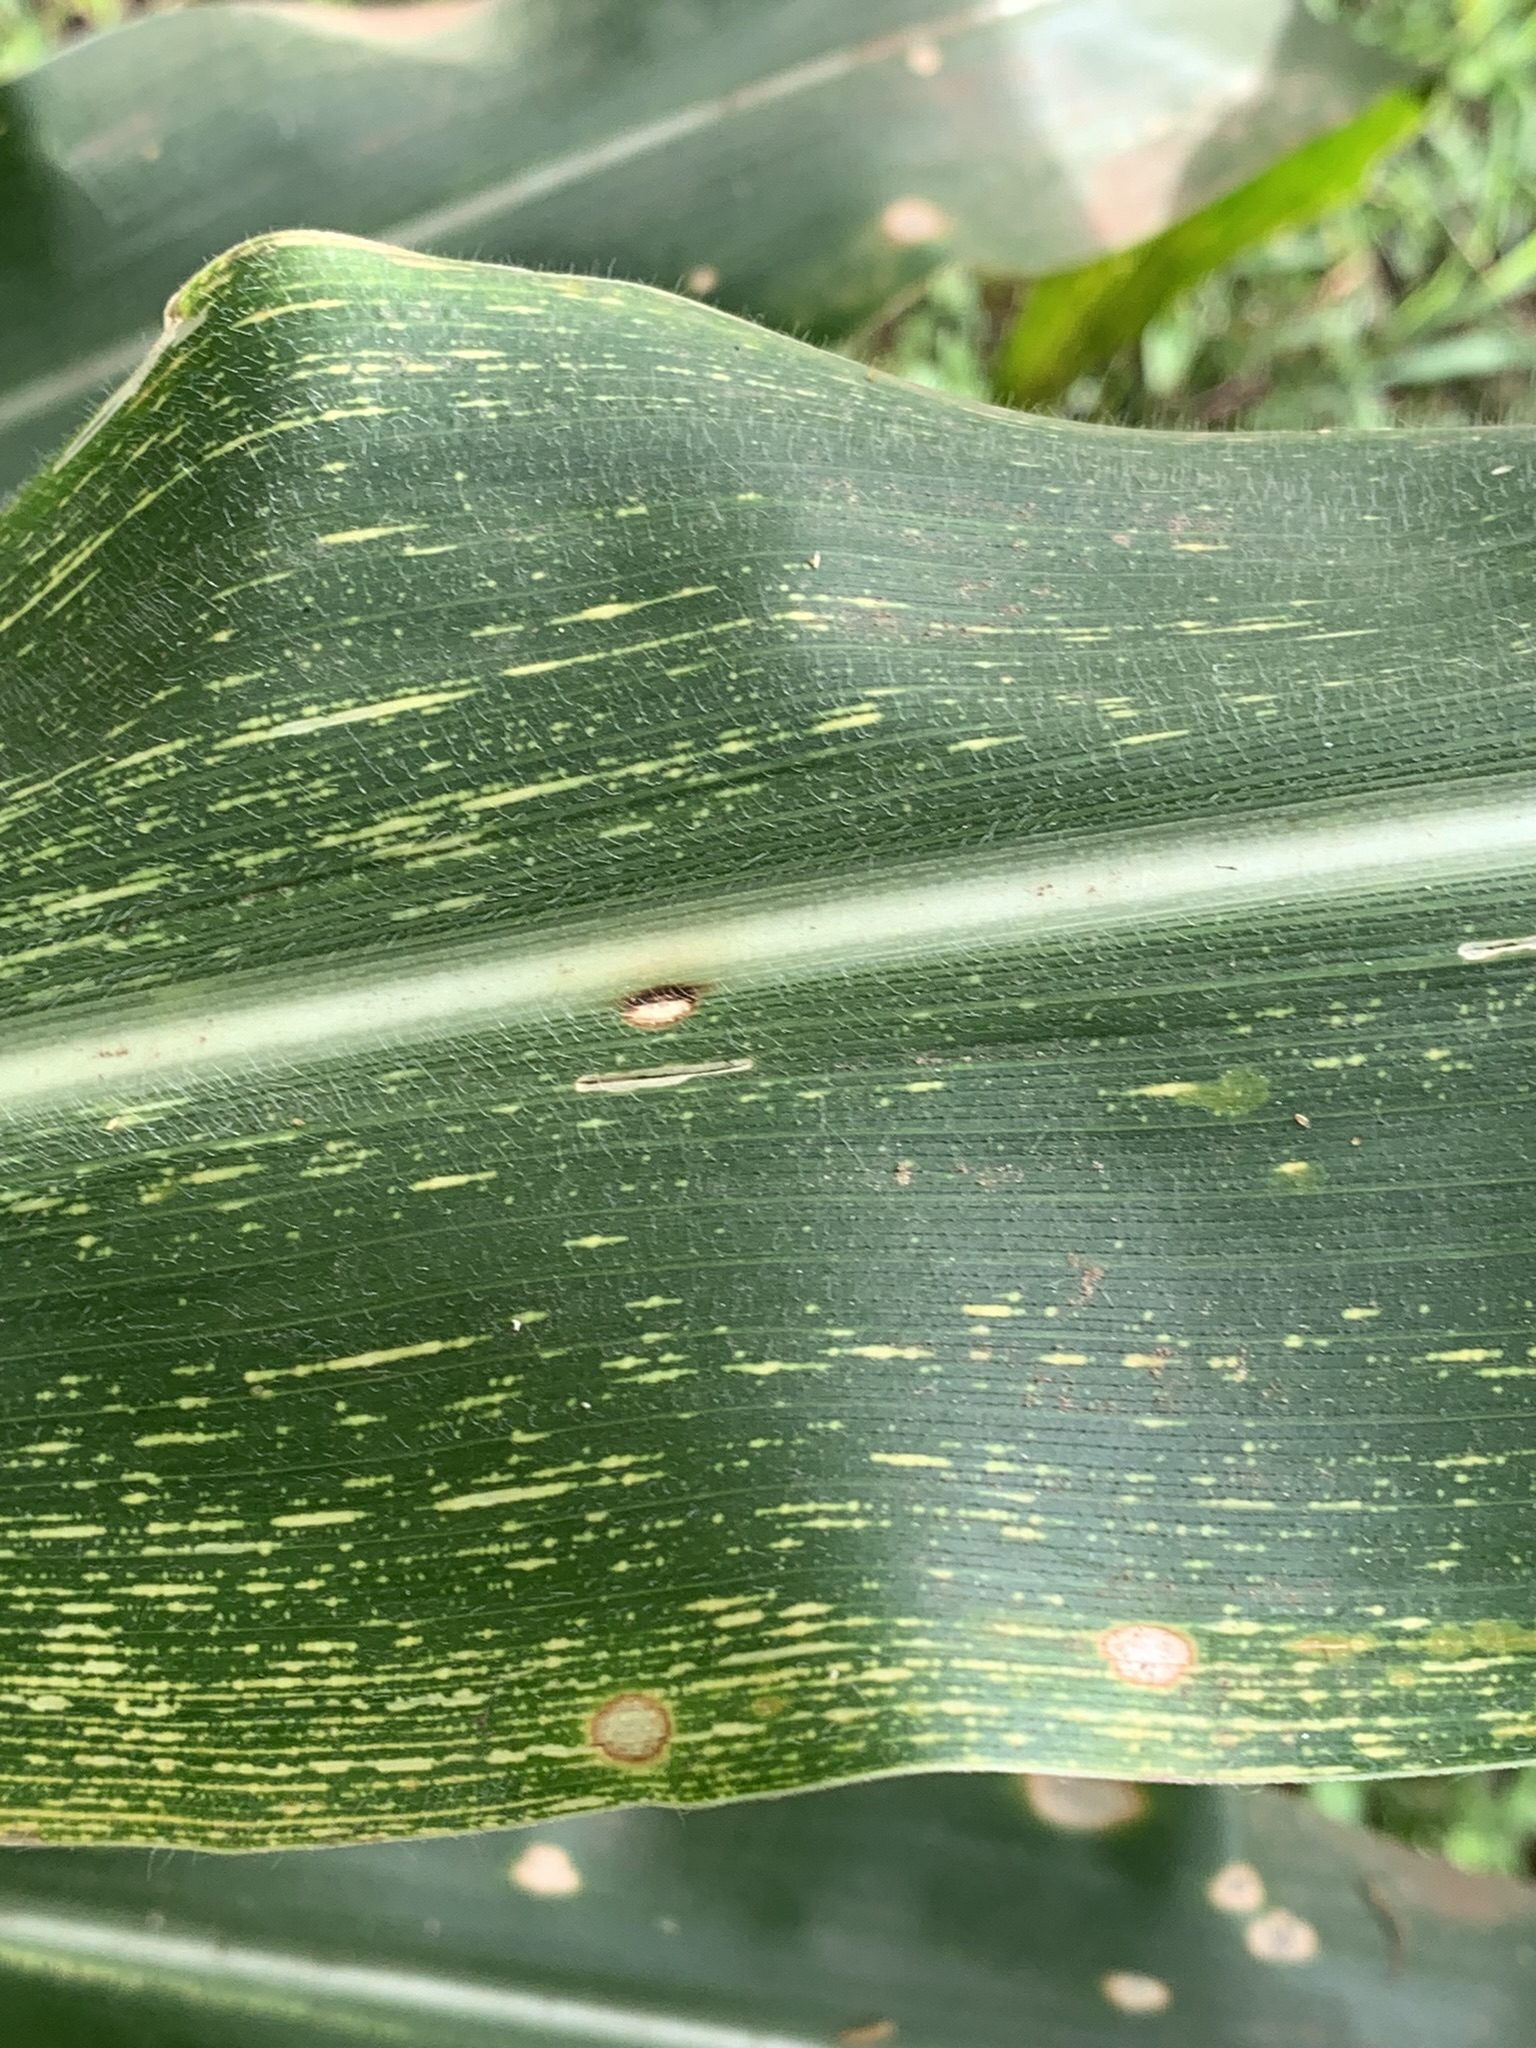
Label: MSV